Variety (magazine)

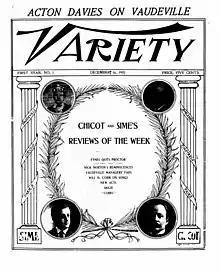
The first issue of "Variety" on December 16, 1905

"Variety" has been published since December 16, 1905, when it was launched by Sime Silverman as a weekly periodical covering theater and vaudeville, with its headquarters in New York City. Silverman had been fired by "The Morning Telegraph" in 1905 for panning an act which had taken out an advert for $50. He subsequently decided to start his own publication that, he said, would "not be influenced by advertising." With a loan of $1,500 from his father-in-law, he launched "Variety" as publisher and editor. In addition to "The Morning Telegraph", other major competitors at the time of the company's launch were "The New York Clipper" and the "New York Dramatic Mirror".